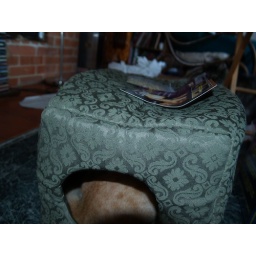
Ollie's butt in his new cat house